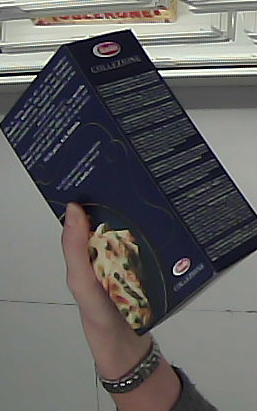
Product: barilla_lasagne